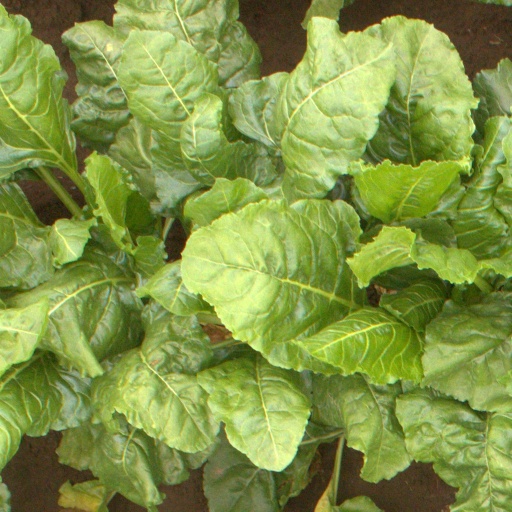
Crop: sugar beet